Dabke

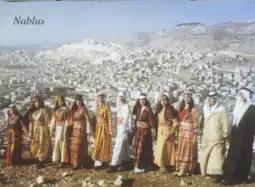
Dabkeh band on Mount Gerizim in Nablus

The tablah is a small hand-drum also known as the durbakke. Most tablahs are beautifully decorated, some with wood, tile or bone inlay, etched metal, or paintings in designs typical of the Near East. One of the most commonly played of the percussion instruments; the tablah is a membranophone of goat or fish skin stretched over a vase-shaped drum with a wide neck. Usually made of earthenware or metal, it is placed either under the left arm or between the legs and struck in the middle for the strong beats and on the edge for the sharp in-between beats. Though today fishskin heads are rarely used due to the climate. When the fishskin becomes loose, the drum head is heated to retighten the membrane, retune the instrument, and thus restore its correct sound. The membrane or head of the drum is now made out of plastic. The most commonly produced heads are from Alexandria, Egypt.